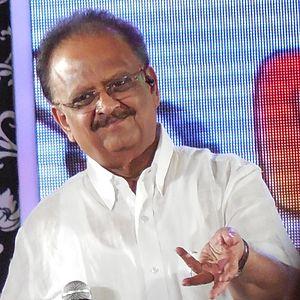
Sripathi Panditharadhyula Balasubrahmanyam connu sous les noms de SP Balasubrahmanyam, de Balu ou plus couramment de SPB - est un chanteur indien prolifique né le 4 juin 1946 à Konetampet, alors dans l'État indien de l'Andhra Pradesh, aujourd'hui dans le Tamil Nadu.